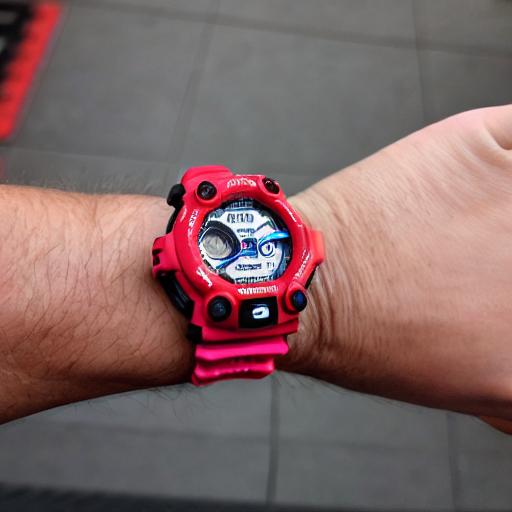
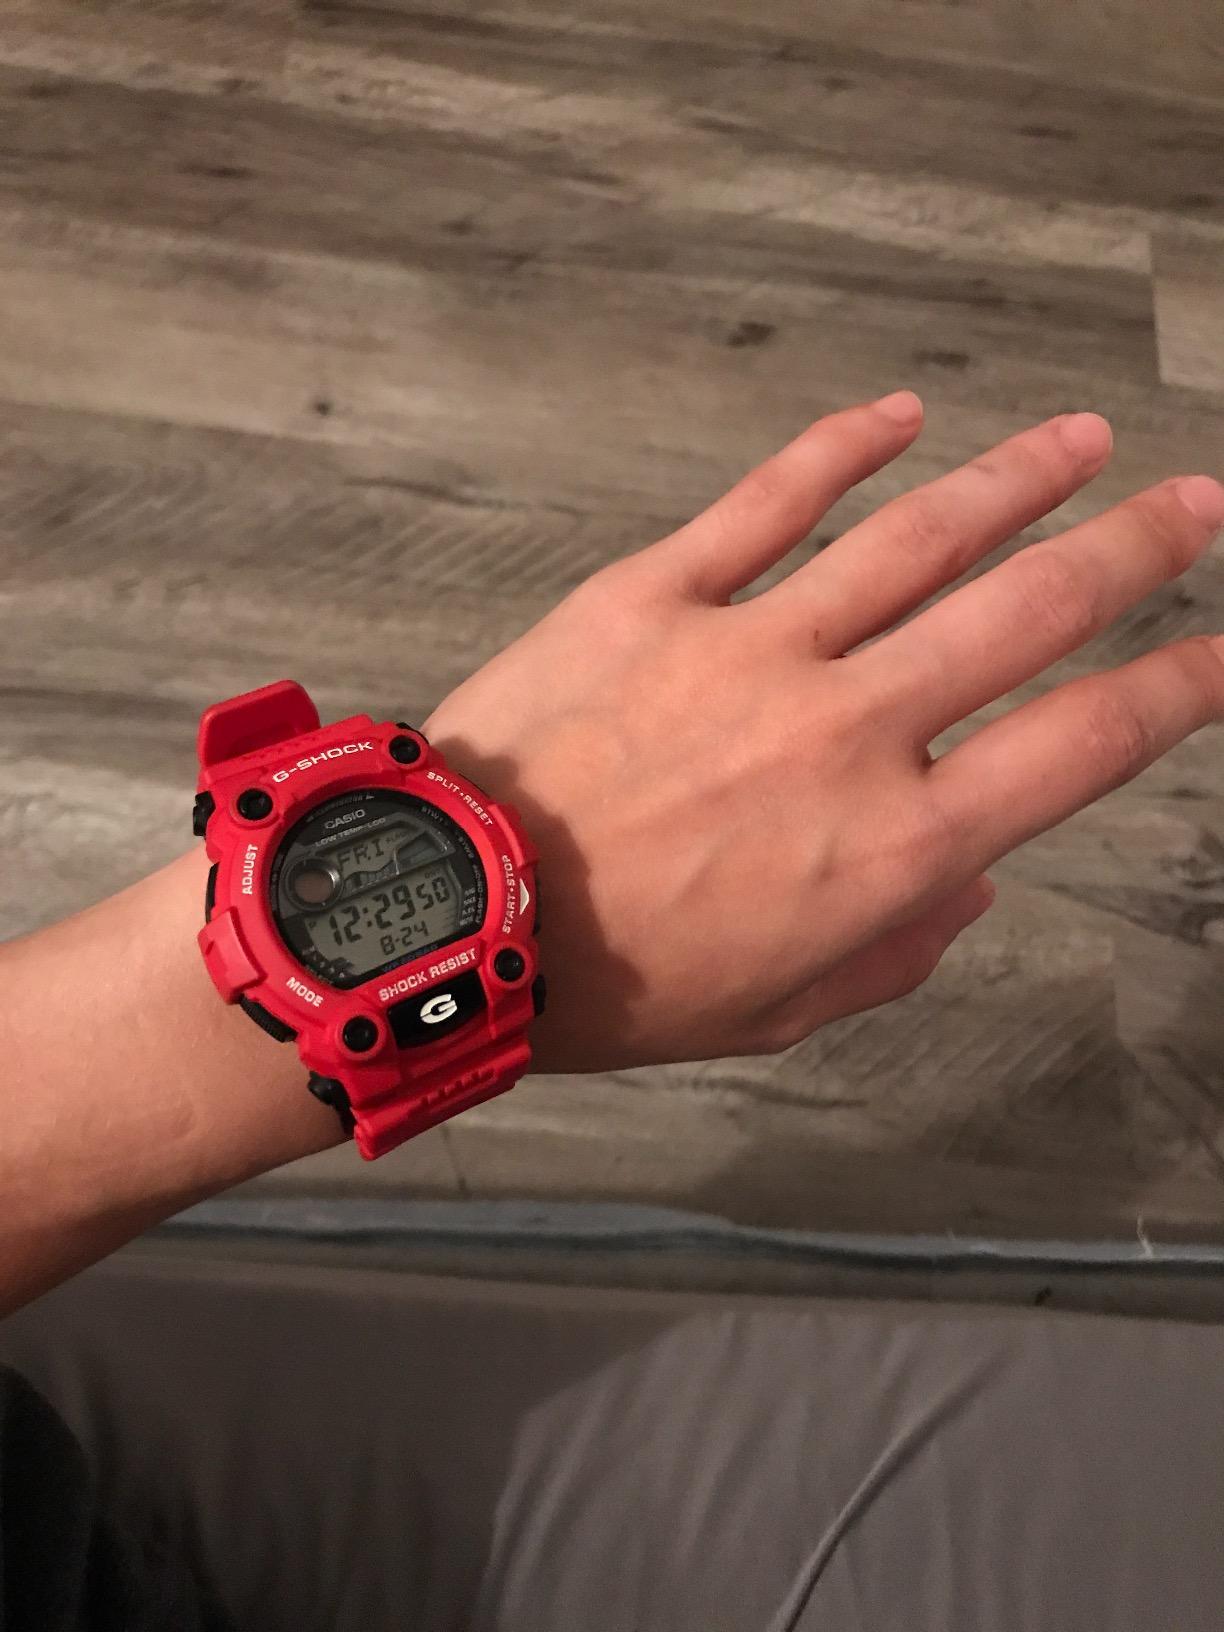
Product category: accessories_watch
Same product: no